Cape Martin

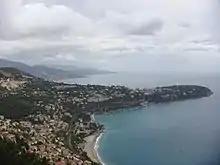
Cape Martin seen from the Principality of Monaco

Cape Martin is a headland situated in the commune of Roquebrune-Cap-Martin, Alpes-Maritimes "département", in southern France. It is situated on the Mediterranean Sea coast between Monaco and Menton. "Cap-Martin", an affluent residential area of Roquebrune-Cap-Martin, was named after the headland.